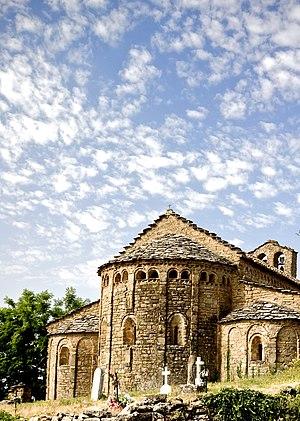
La Noguera est une comarque de Catalogne située dans la province de Lérida. En 2008, elle comptait 39.507 habitants. Le chef-lieu est Balaguer.